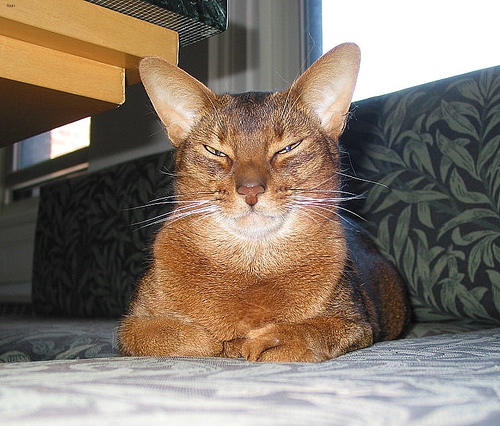
Animal: cat
Breed: abyssinian